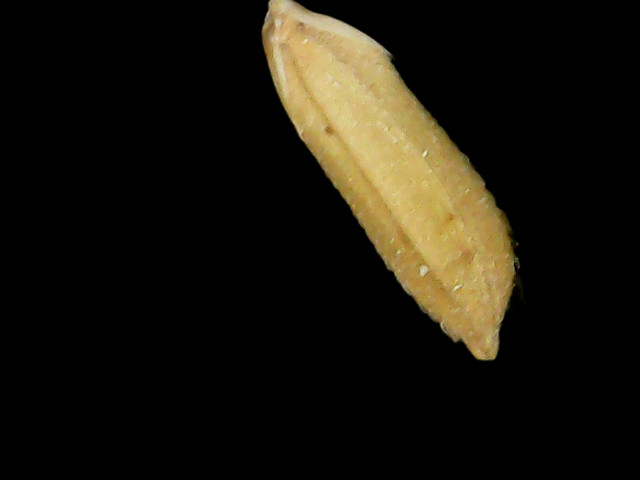
Rice variety: Binadhan17